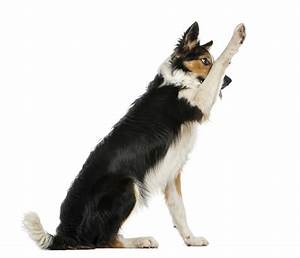
Label: dog